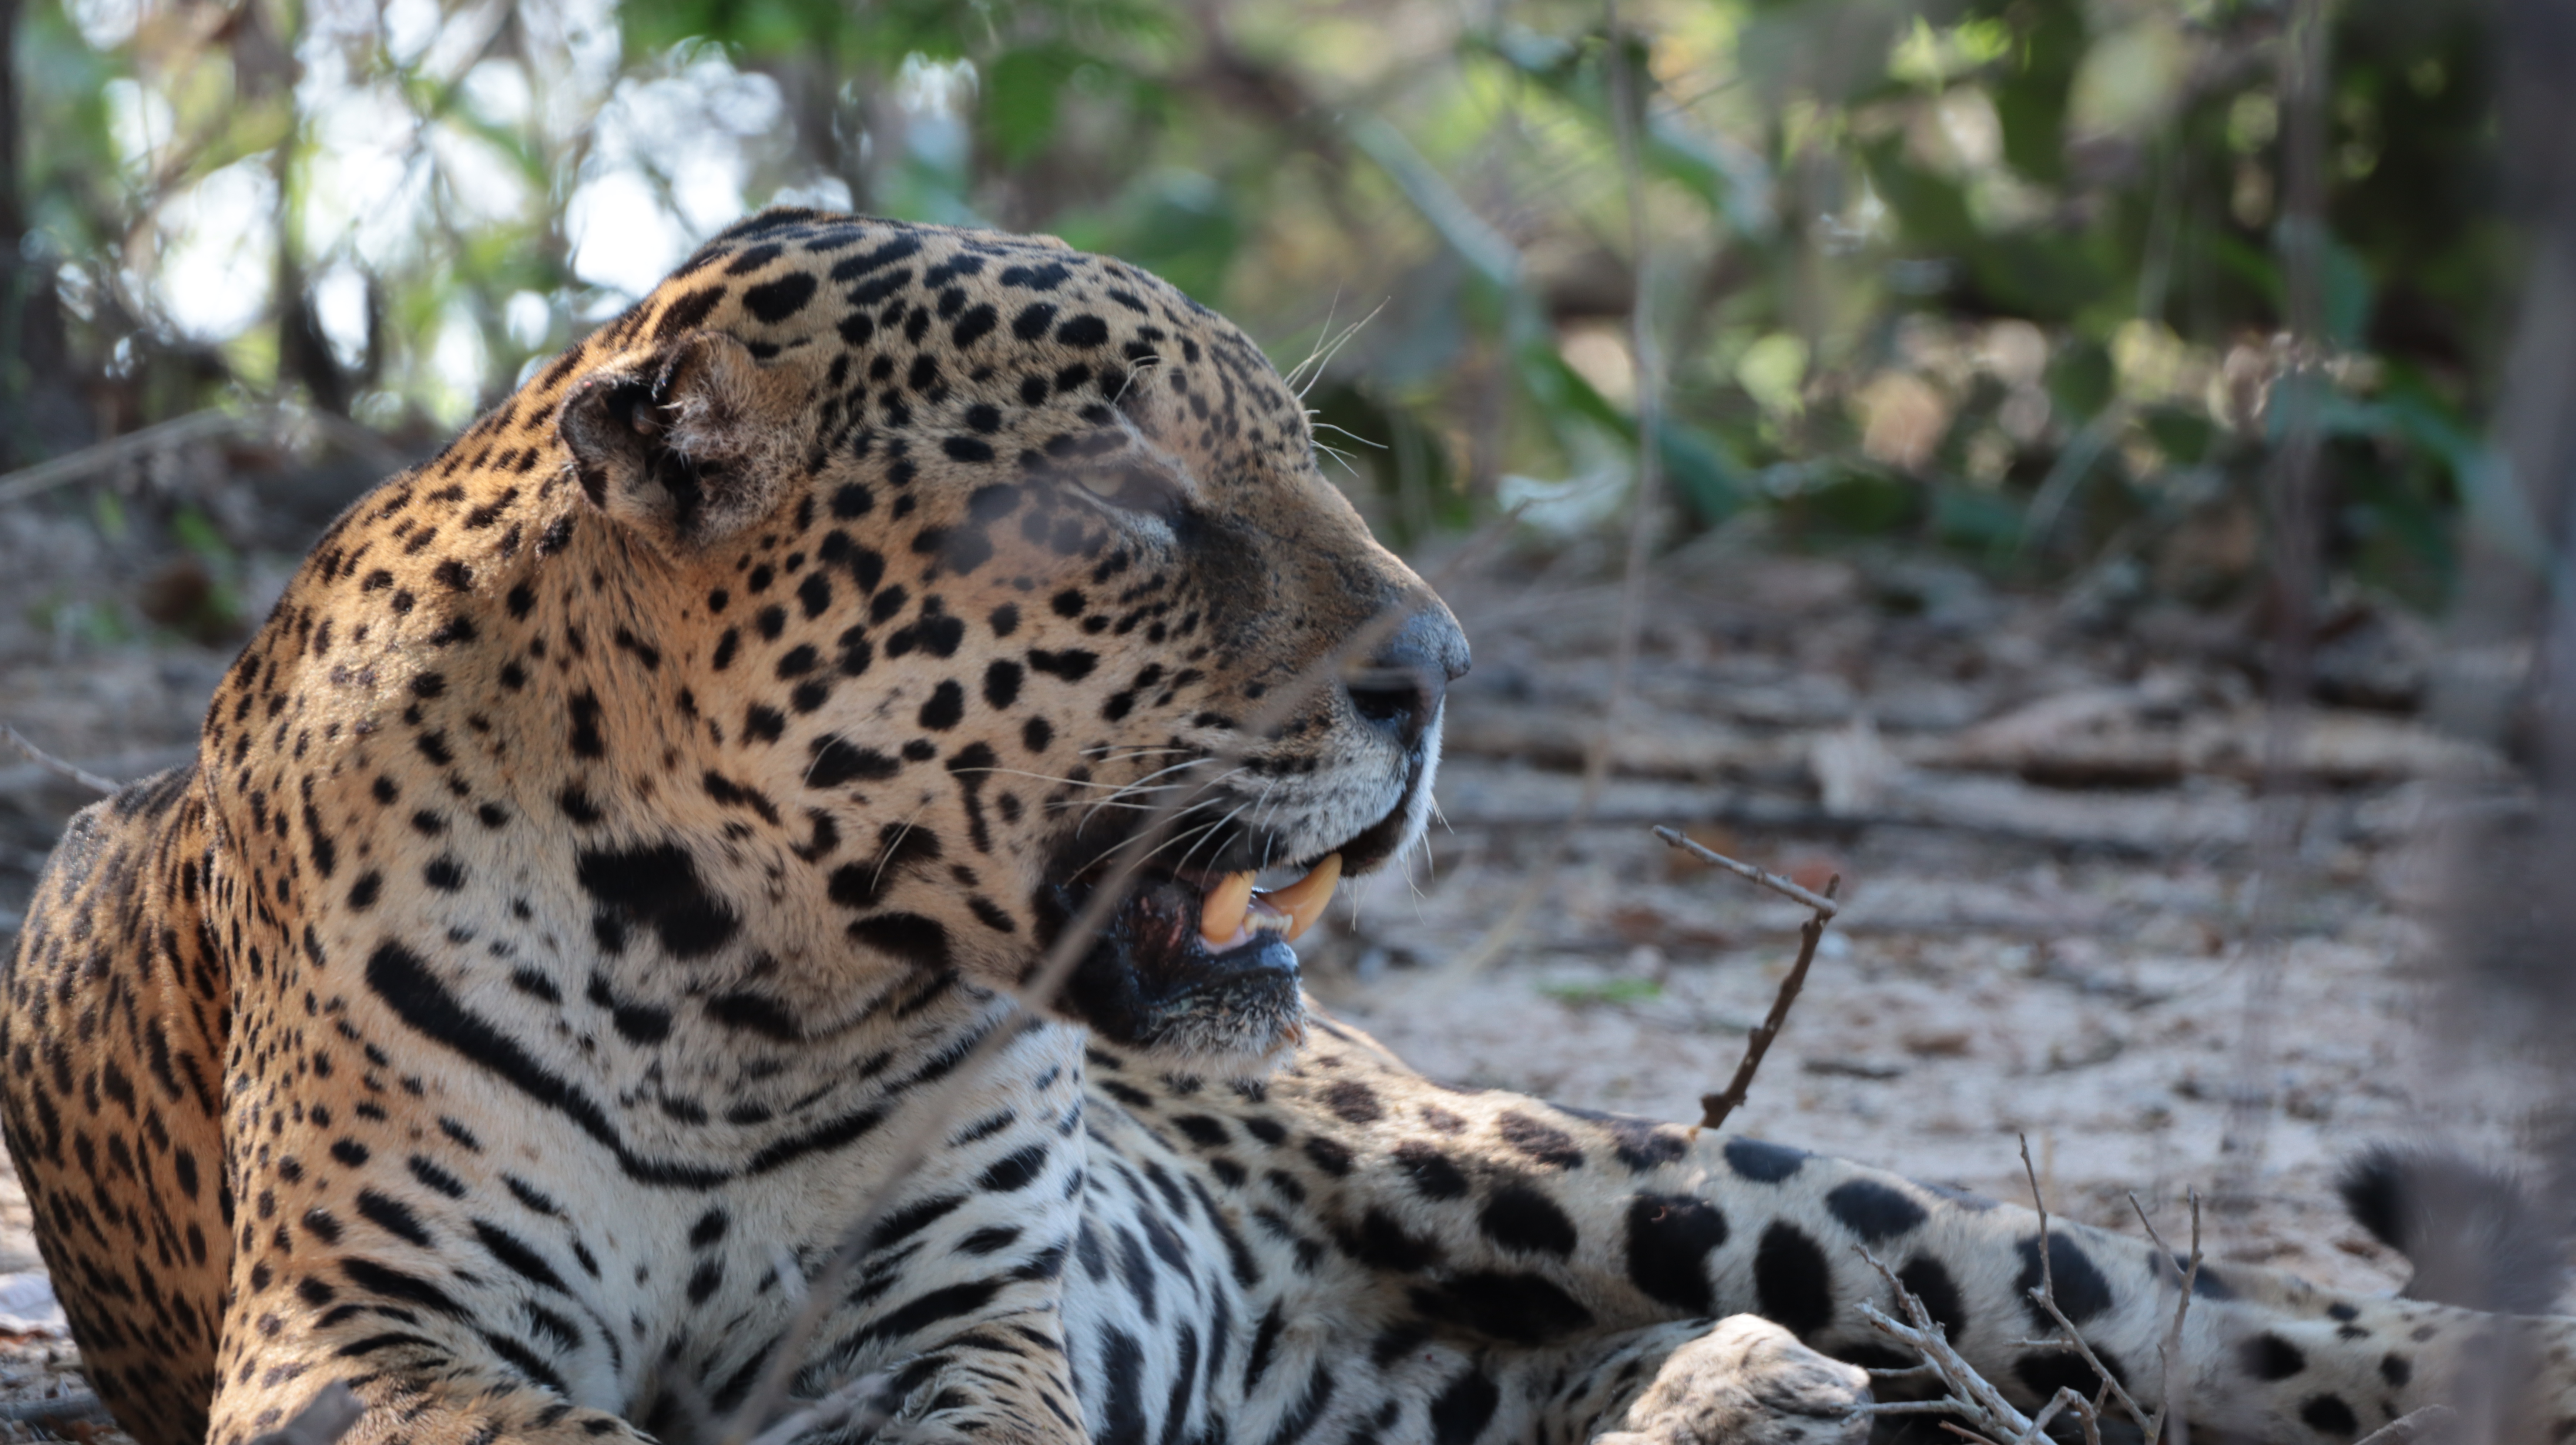
Jaguar: Kwang